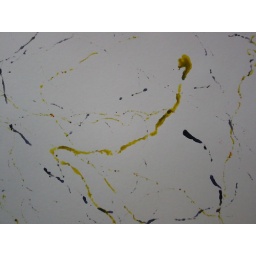
abstract expression,drawn by small glass ball. 343x270 water color on paper